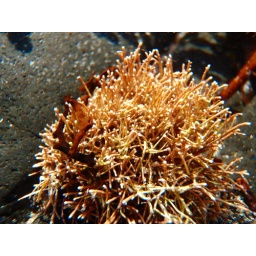
went to the beach today!!! .... and tried out my camera in some rock pools :)